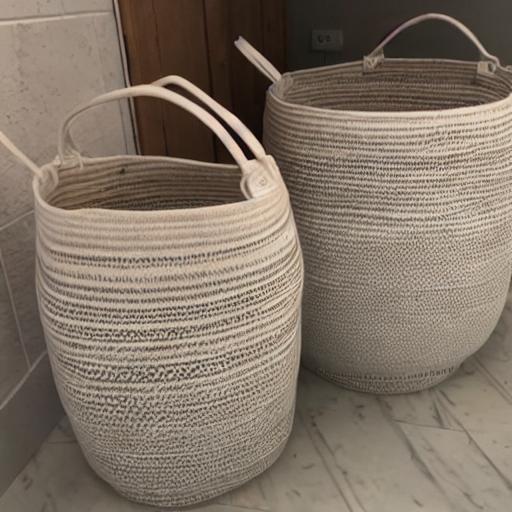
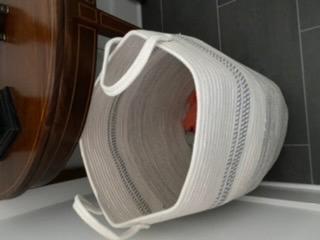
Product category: items_hamper
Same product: no